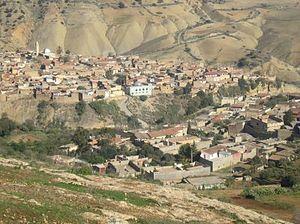
Mazouna
Mazouna est une petite ville historique située au centre des monts de Dahra, commune de la wilaya de Relizane en Algérie.
Le Dahra est une région montagneuse d'Algérie située au Nord du pays. Elle est partiellement berbérophone.
El-Habib Benguennoun dit Cheikh Ben Guenoun, est un poète algérien du melhoun, né en 1761 à Mascara et mort vers 1864. Il est l'un des grands auteurs du bedoui oranais.